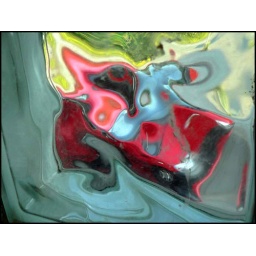
On the A5 near Llangollen, the view through the glass block window of the public toilets.